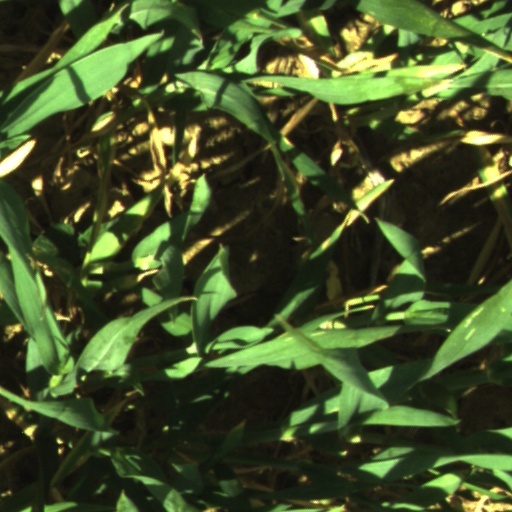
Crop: wheat